Selwyn House, Mackay

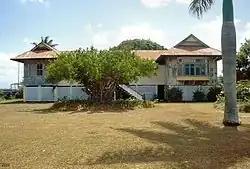
Selwyn House, 2000

Selwyn House is a heritage-listed Anglican mission at 12 Cowleys Road, Racecourse, Mackay, Mackay Region, Queensland, Australia. It was built from 1890s to 1918. It was added to the Queensland Heritage Register on 23 February 2001.